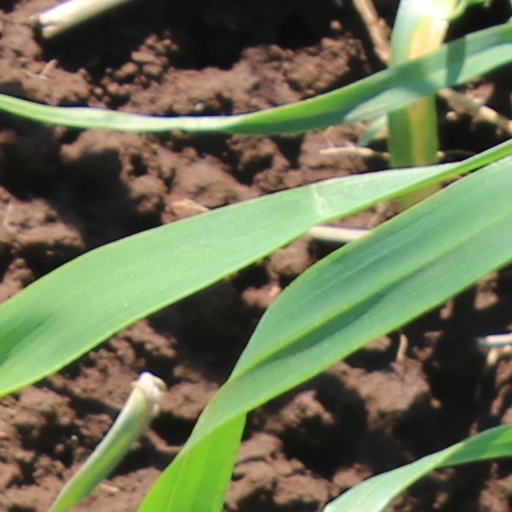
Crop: wheat